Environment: real
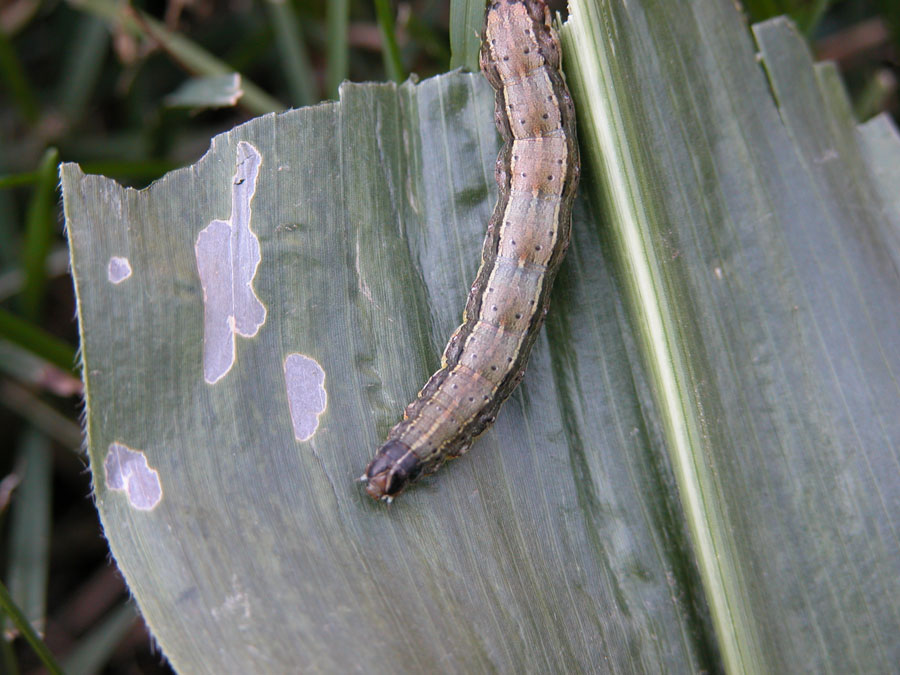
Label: fall_armyworm